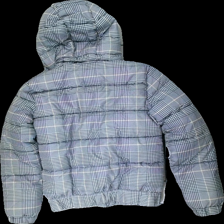
View: back
Type: Outerwear
Category: Ladies
Brand: H&M
Colors: White, Beige, Multicolor, Black
Material: 100% polyester
Pattern: Checkered print
Cut: Regular
Size: 170
Season: All
Price range: 100-150
Recommended usage: Reuse